Gabriel Lekegian

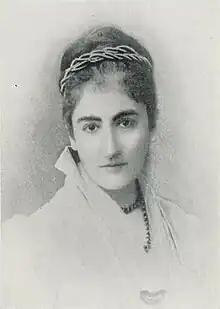
Princess Nazli of Egypt (1906)

Around 1880, Lekegian was based in Constantinople, now Istanbul, and at the time the capital of the Ottoman Empire, where he was a student of the Italian expatriate painter Salvatore Valeri. Working with watercolours, Lekegian produced a series of figurative and genre studies in the detailed style of his teacher, displaying Orientalist tendencies borrowed from Valeri and French academic painter Jean-Léon Gerome. Lekegian's paintings were exhibited in Constantinople in 1881 and 1885 in London. Very few of these, such as his painting of a palace guard or a woman with a water jug in Constantinople, are known to have survived.